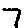
Label: 7